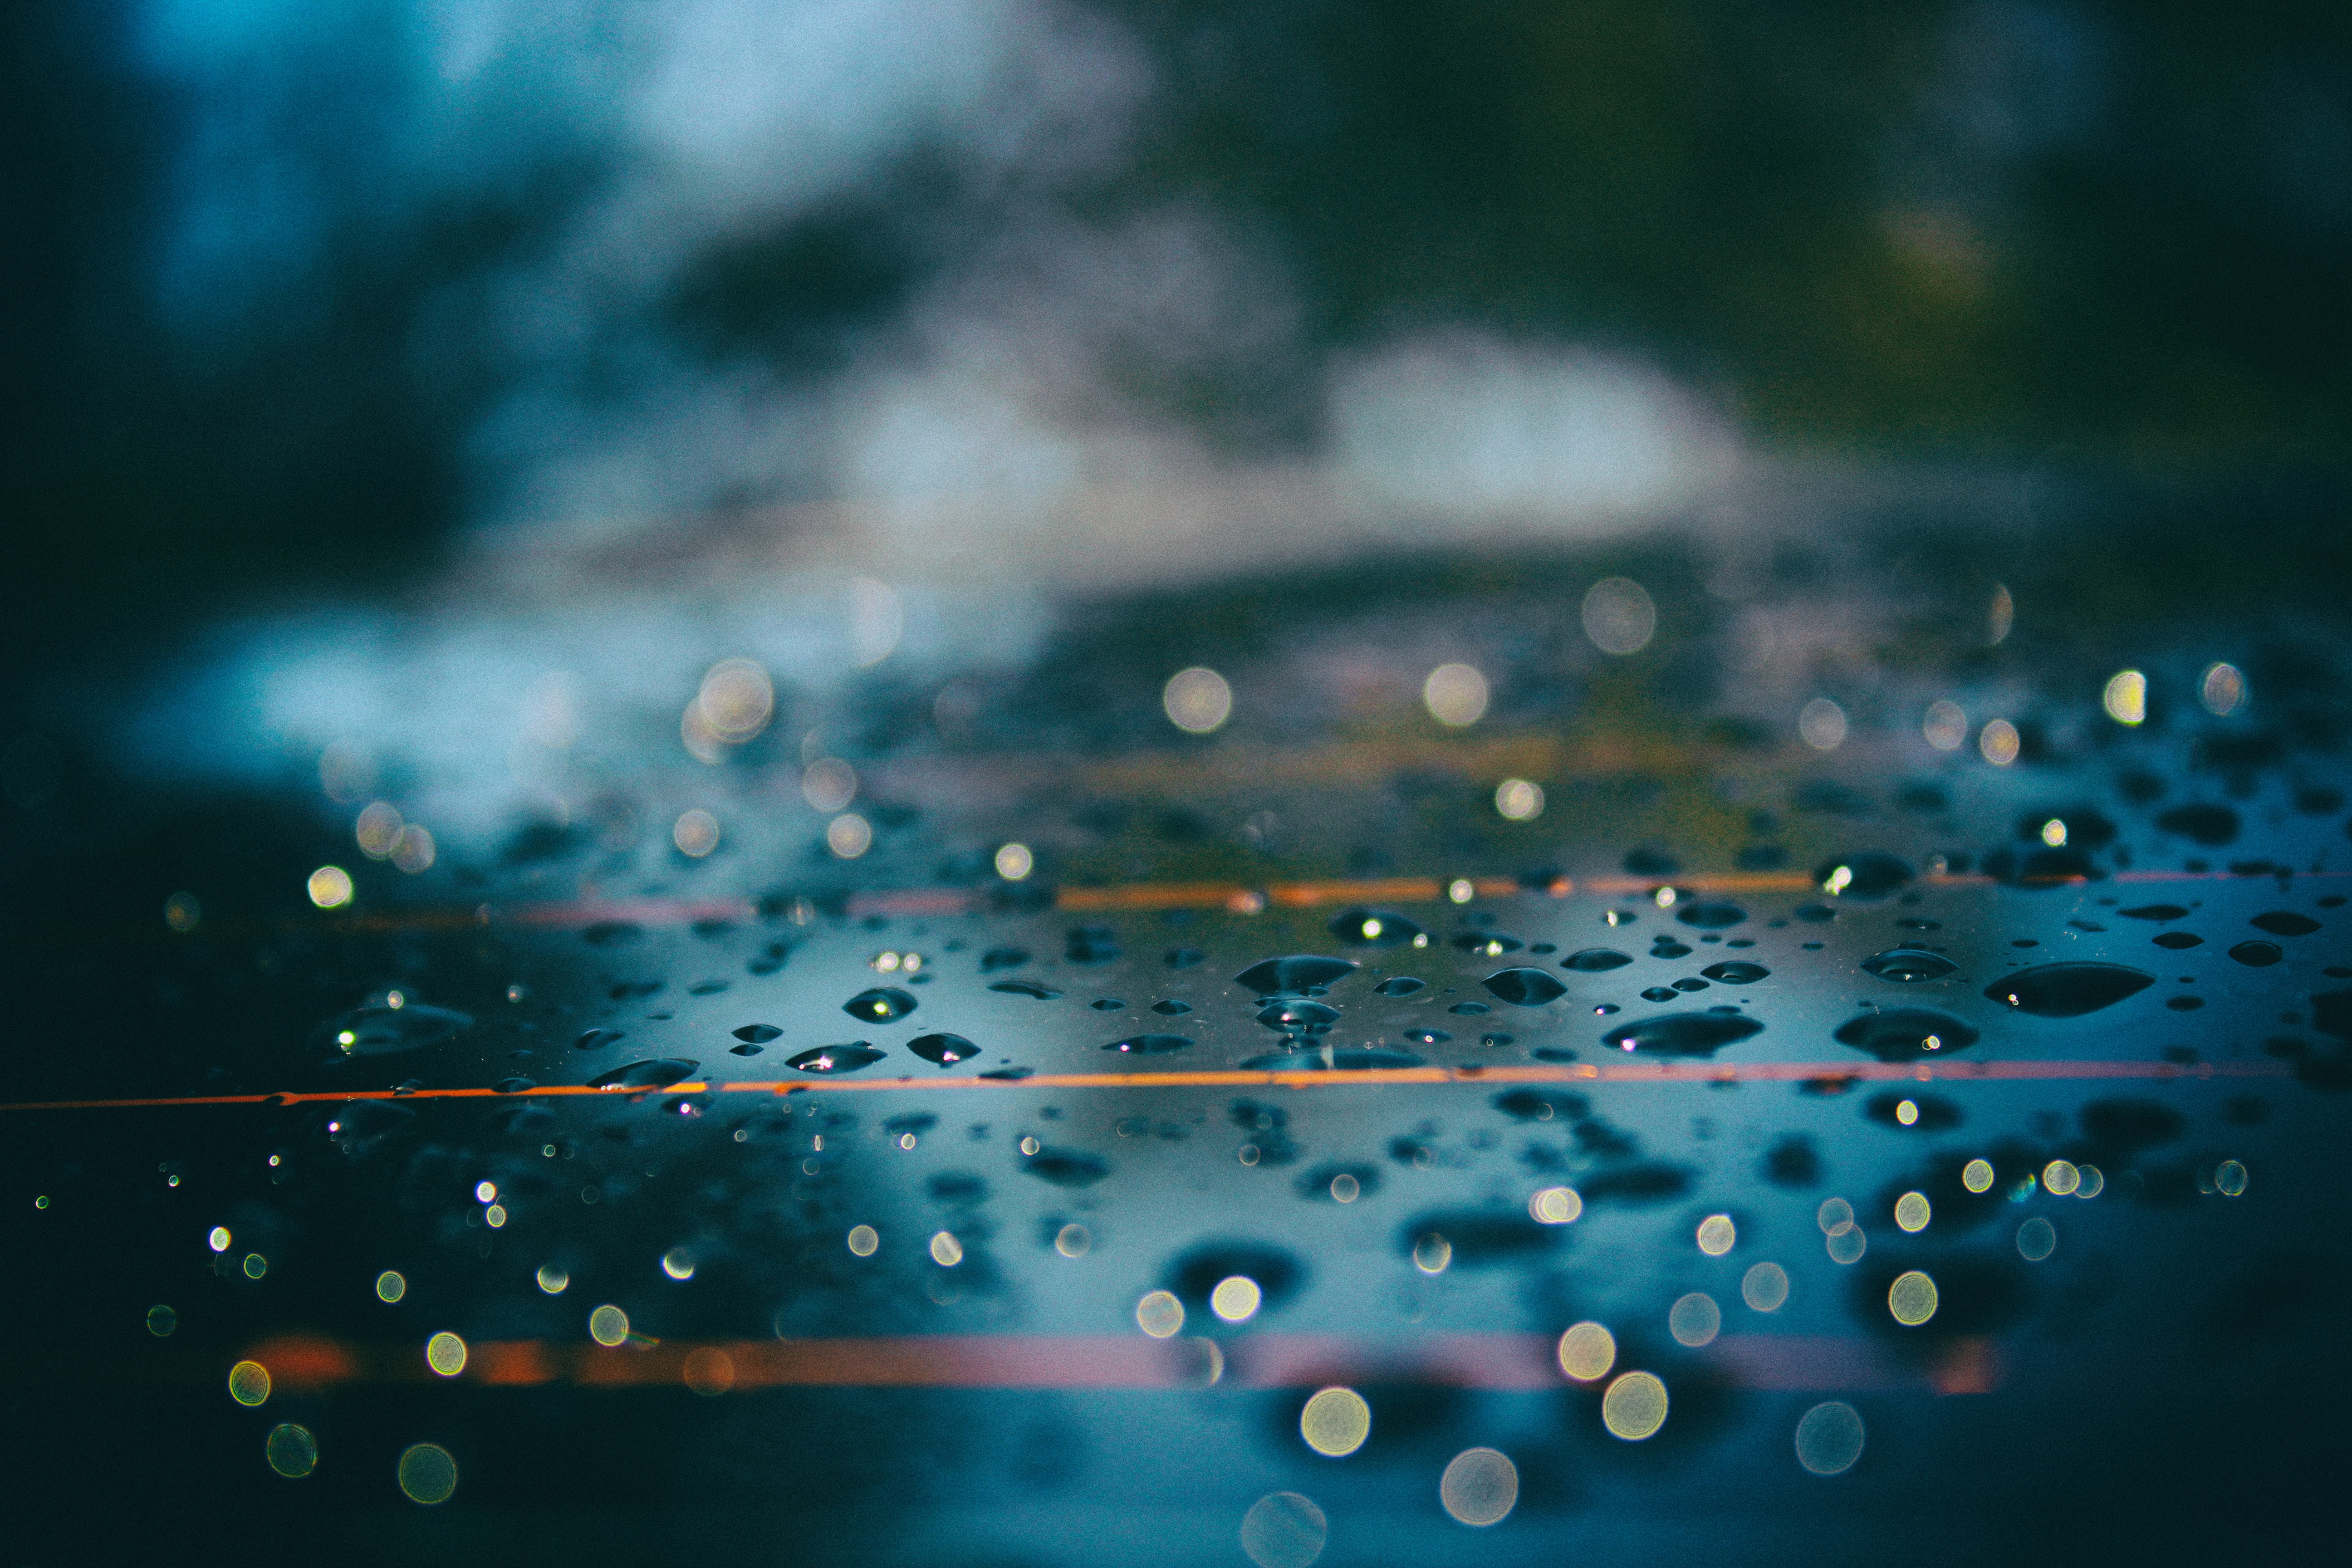
water, drop, dew, light, sky, sunlight, rain, wave, raindrop, wet, atmosphere, reflection, darkness, moisture, macro photography, atmosphere of earth, computer wallpaper